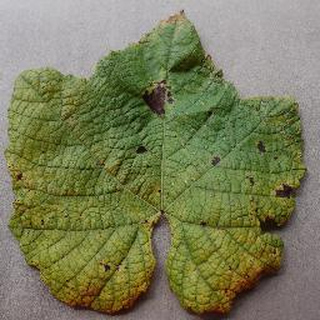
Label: grape_leaf_blight